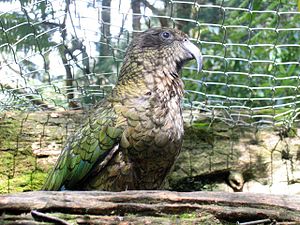
Kea
En kea i fangenskab.
En kea er en papegøjefugl, der findes i det sydlige New Zealand. Keaen har pt status som CR på IUCNs rødliste. Heldigvis er arten i bedring.